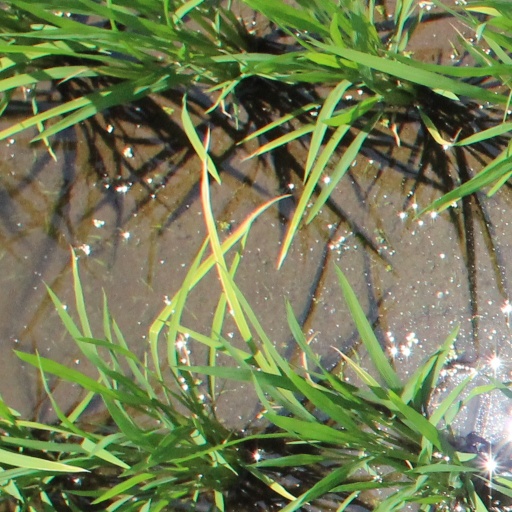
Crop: rice